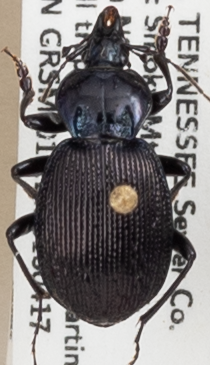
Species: Sphaeroderus stenostomus lecontei
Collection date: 2018-04-17
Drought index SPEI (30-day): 0.58
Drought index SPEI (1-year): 0.642
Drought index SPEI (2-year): -0.348